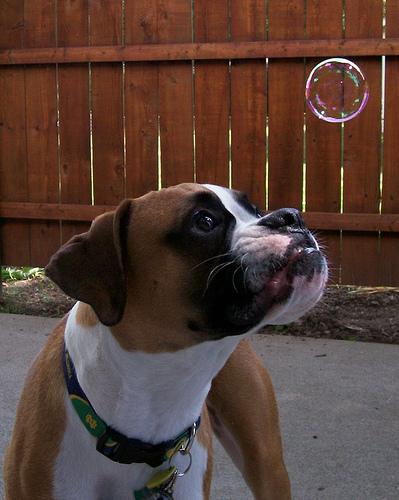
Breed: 225-n000082-boxer